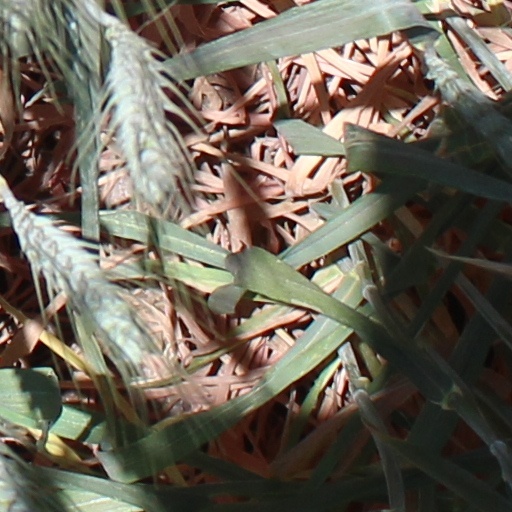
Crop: wheat